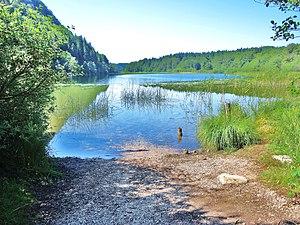
Lac du petit Maclu, vu de la rive nord.
Le Frasnois est une commune française située dans le département du Jura, en région Bourgogne-Franche-Comté.